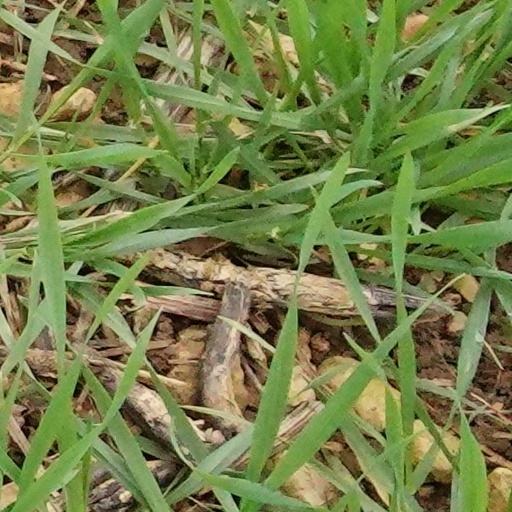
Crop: wheat